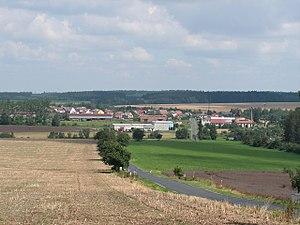
Leština u Světlé est une commune du district de Havlíčkův Brod, dans la région de Vysočina, en République tchèque. Sa population s'élevait à 583 habitants en 2019.